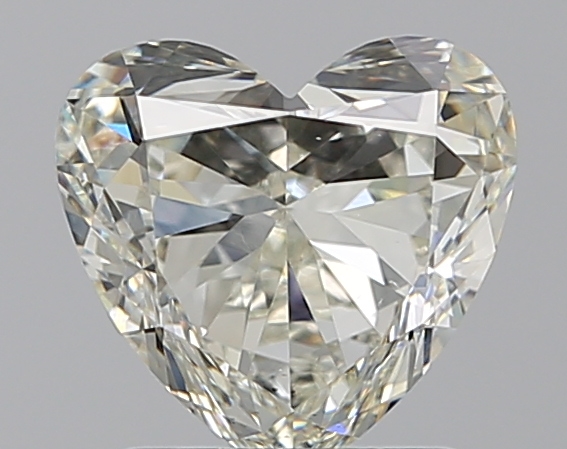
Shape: heart
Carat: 1.5
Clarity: VS1
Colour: K
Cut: GD
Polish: EX
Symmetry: EX
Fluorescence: M
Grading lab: GIA
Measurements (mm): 7.13 x 7.53 x 3.94